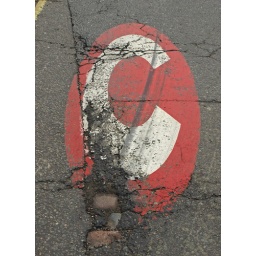
The damaged road surface on the canal bridge showing cobbles just below the modern surface.